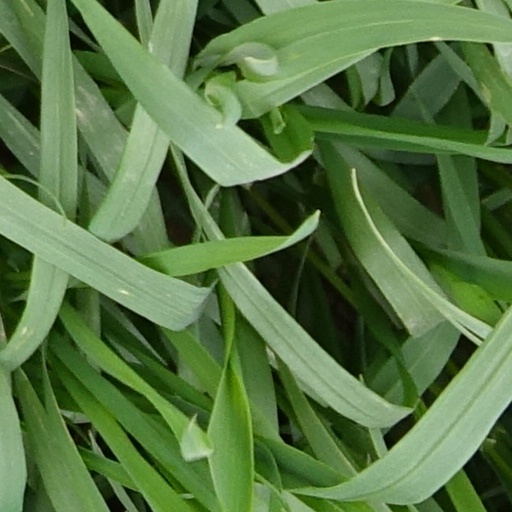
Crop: wheat